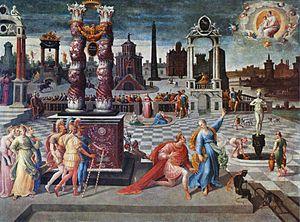
Tivoli est une ville de la province de Rome, dans la région du Latium, en Italie. Très ancienne cité datant d'avant la colonisation romaine, elle fut, selon la tradition et quelques éléments archéologiques, fondée en 1215 av. J.-C., bien que ses plus anciens vestiges, que constituent les murs d'enceinte, datent du IVᵉ siècle av. J.-C. Elle connut, sous le nom de « Tibur », un apogée durant la période romaine, avec la construction par l'empereur Hadrien de sa résidence de villégiature, la villa d'Hadrien, au début du IIᵉ siècle. Durant toute cette période, la ville s'enrichit grâce à l'extraction de travertin, servant à la construction des palais romains, et également grâce à ses eaux thermales réputées. De la Renaissance au XIXᵉ siècle, divers cardinaux et papes relèvent l'attrait de la ville par la construction de la villa d'Este, qui reste l'un des plus importants exemples et modèles de jardins d'eau de cette période, ayant attiré de très nombreux artistes européens, peintres, poètes ou musiciens voyageant dans la campagne romaine.